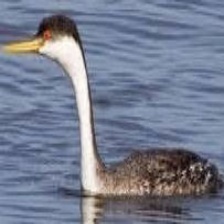
Species: CLARKS GREBE
Scientific name: AECHMOPHORUS CLARKII